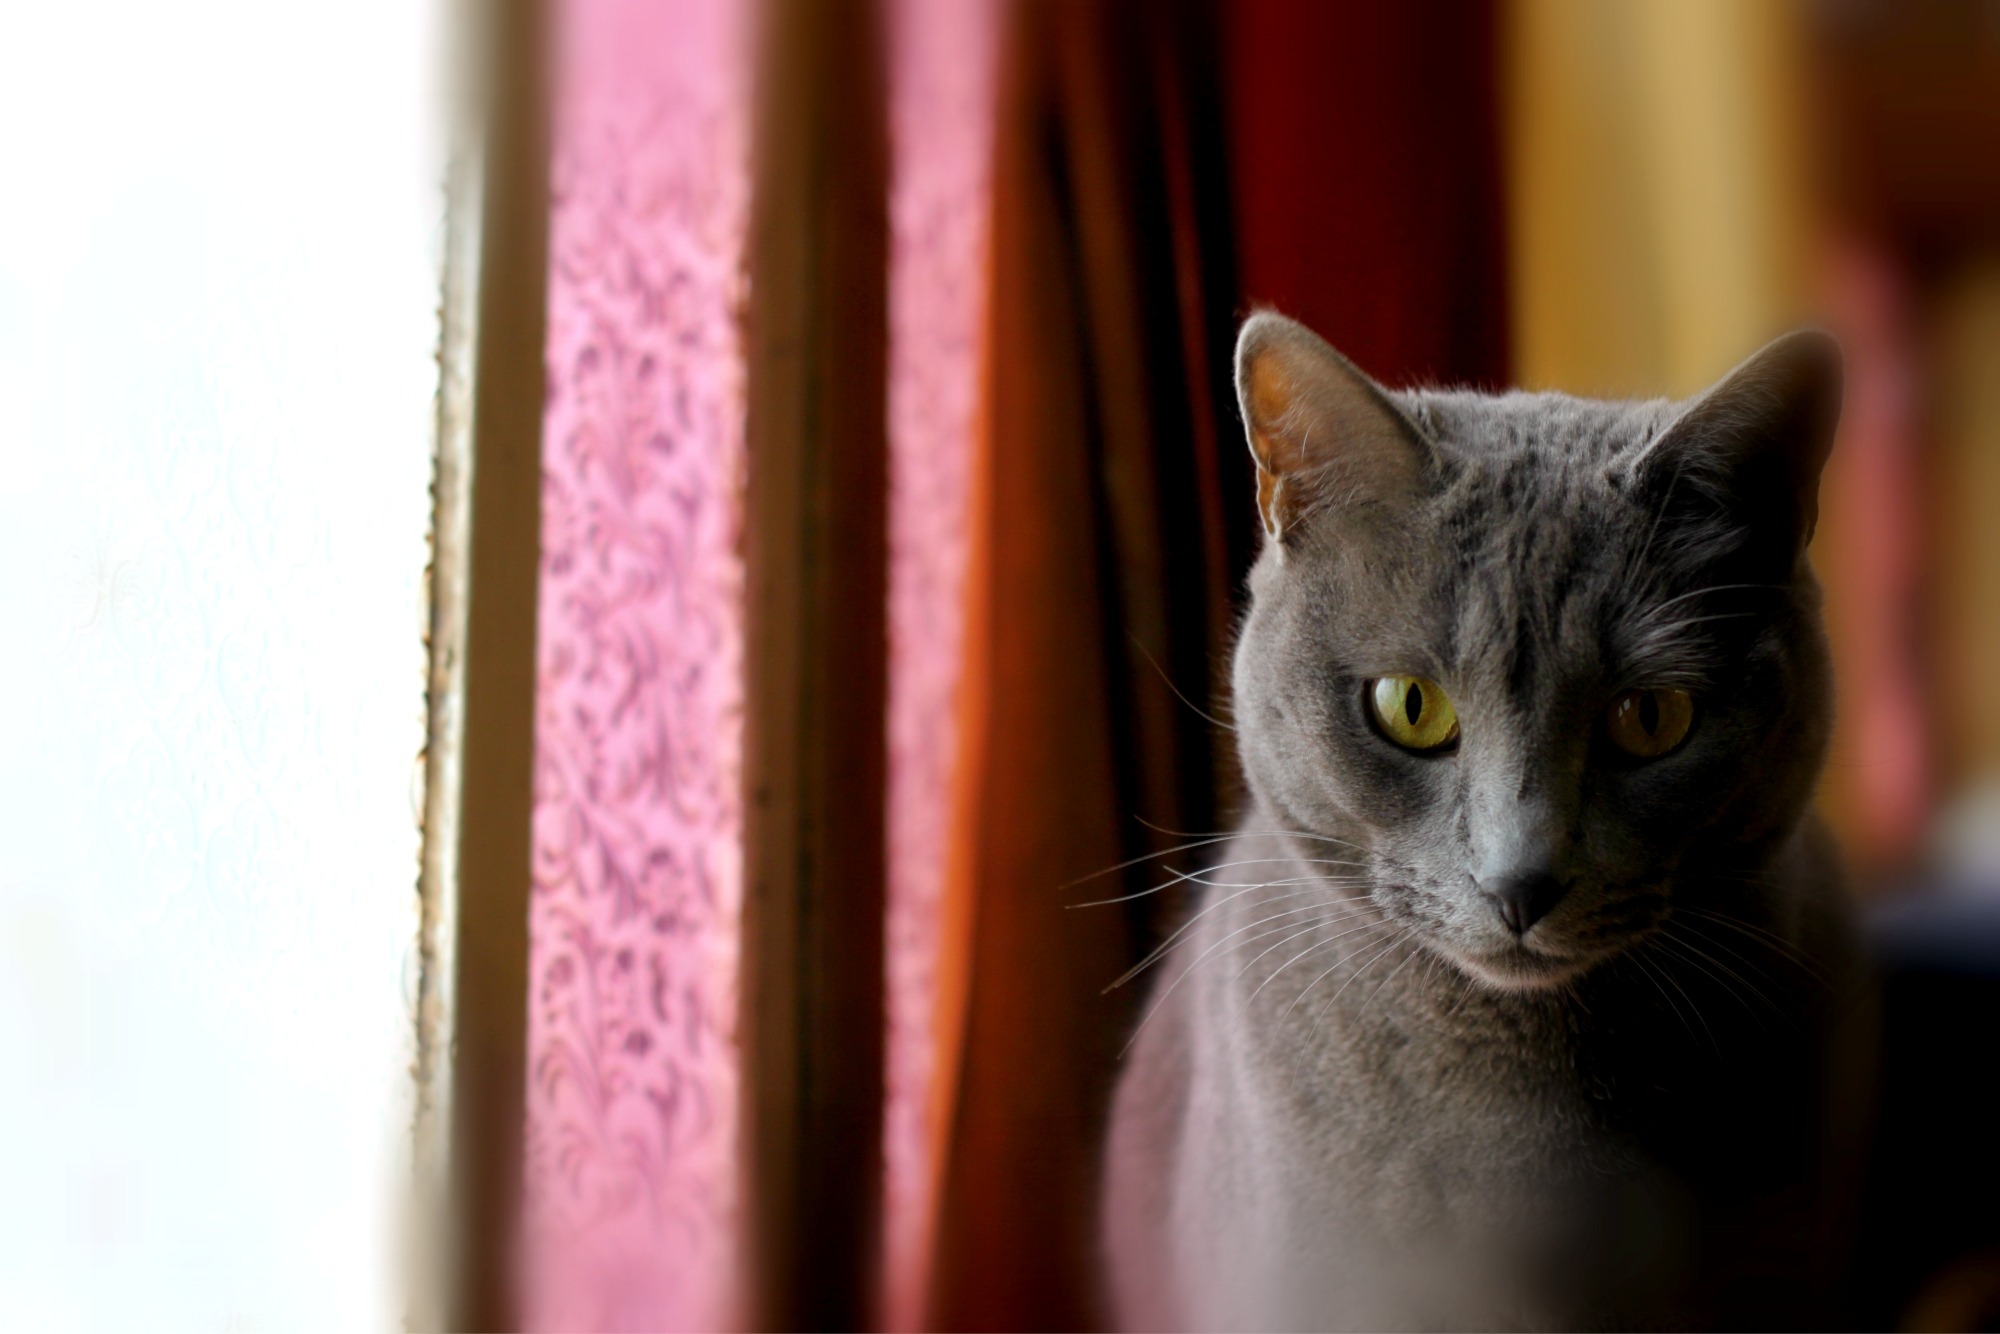
animal, pet, kitten, cat, mammal, fauna, close up, nose, whiskers, grey, animals, vertebrate, small to medium sized cats, cat like mammal, domestic short haired cat